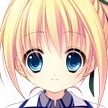
Portrait style: Anime Portrait